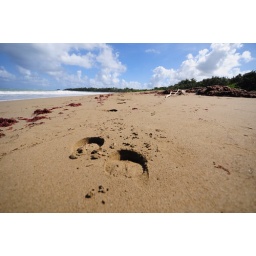
horse shoes in sand